Physicist

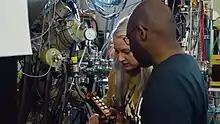
Experimental physicists at work at the accelerator laboratory of the University of Jyväskylä (Finland)

The three major employers of career physicists are academic institutions, laboratories, and private industries, with the largest employer being the last. Physicists in academia or government labs tend to have titles such as Assistants, Professors, Sr./Jr. Scientist, or postdocs. As per the American Institute of Physics, some 20% of new physics Ph.D.s holds jobs in engineering development programs, while 14% turn to computer software and about 11% are in business/education. A majority of physicists employed apply their skills and training to interdisciplinary sectors (e.g. finance).